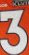
Number: 3